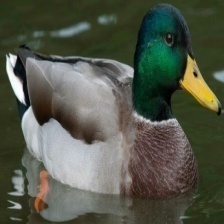
Species: MALLARD DUCK
Scientific name: ANAS PLATYRHYNCHOS
ImageNet parent category: drake